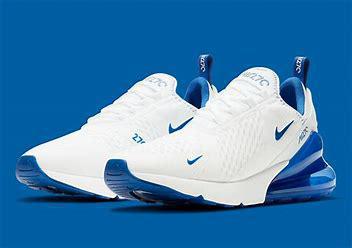
Brand: Nike
Model: Air Max 270